Schönbrunn Zoo

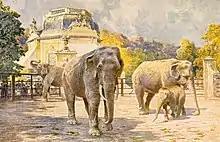
Asian elephants at the zoo (historical postcard)

In 1828, Schönbrunn Zoo received its first giraffe as a gift from the Viceroy of Egypt. Its arrival sparked a widespread fascination, influencing fashion, handicrafts, and social life in Vienna. Giraffe motifs adorned clothes, shoes, and utensils, while new hairstyles, a perfume, a theatrical play, and two musical compositions inspired by the giraffe were created.